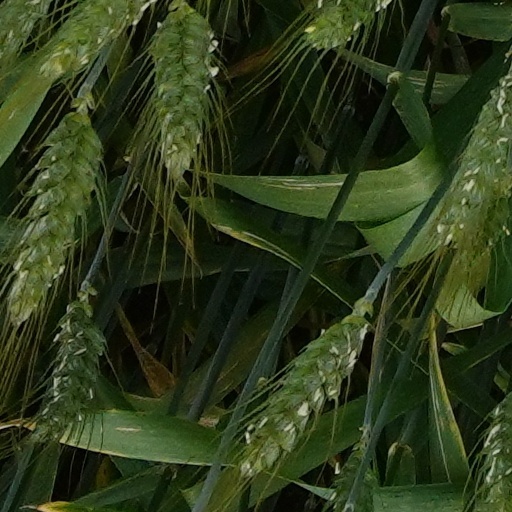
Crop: wheat